Don Elliott

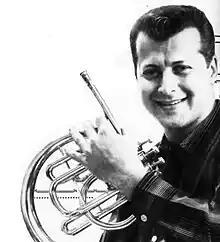
Elliott in a 1958 advertisement

Don Elliott Helfman (October 21, 1926 – June 5, 1984), known as Don Elliott, was an American jazz trumpeter, vibraphonist, vocalist, and mellophone player. Elliott recorded over 60 albums and 5,000 advertising jingles throughout his career.